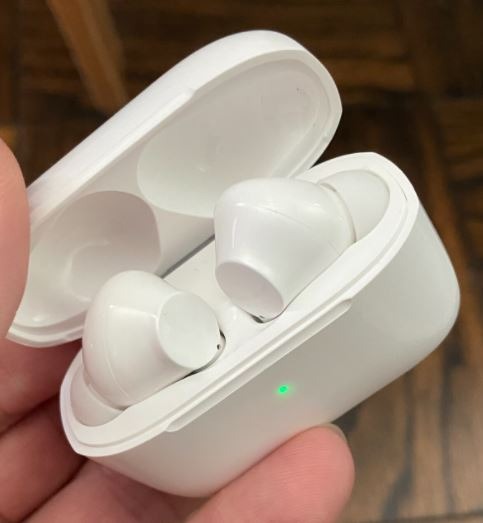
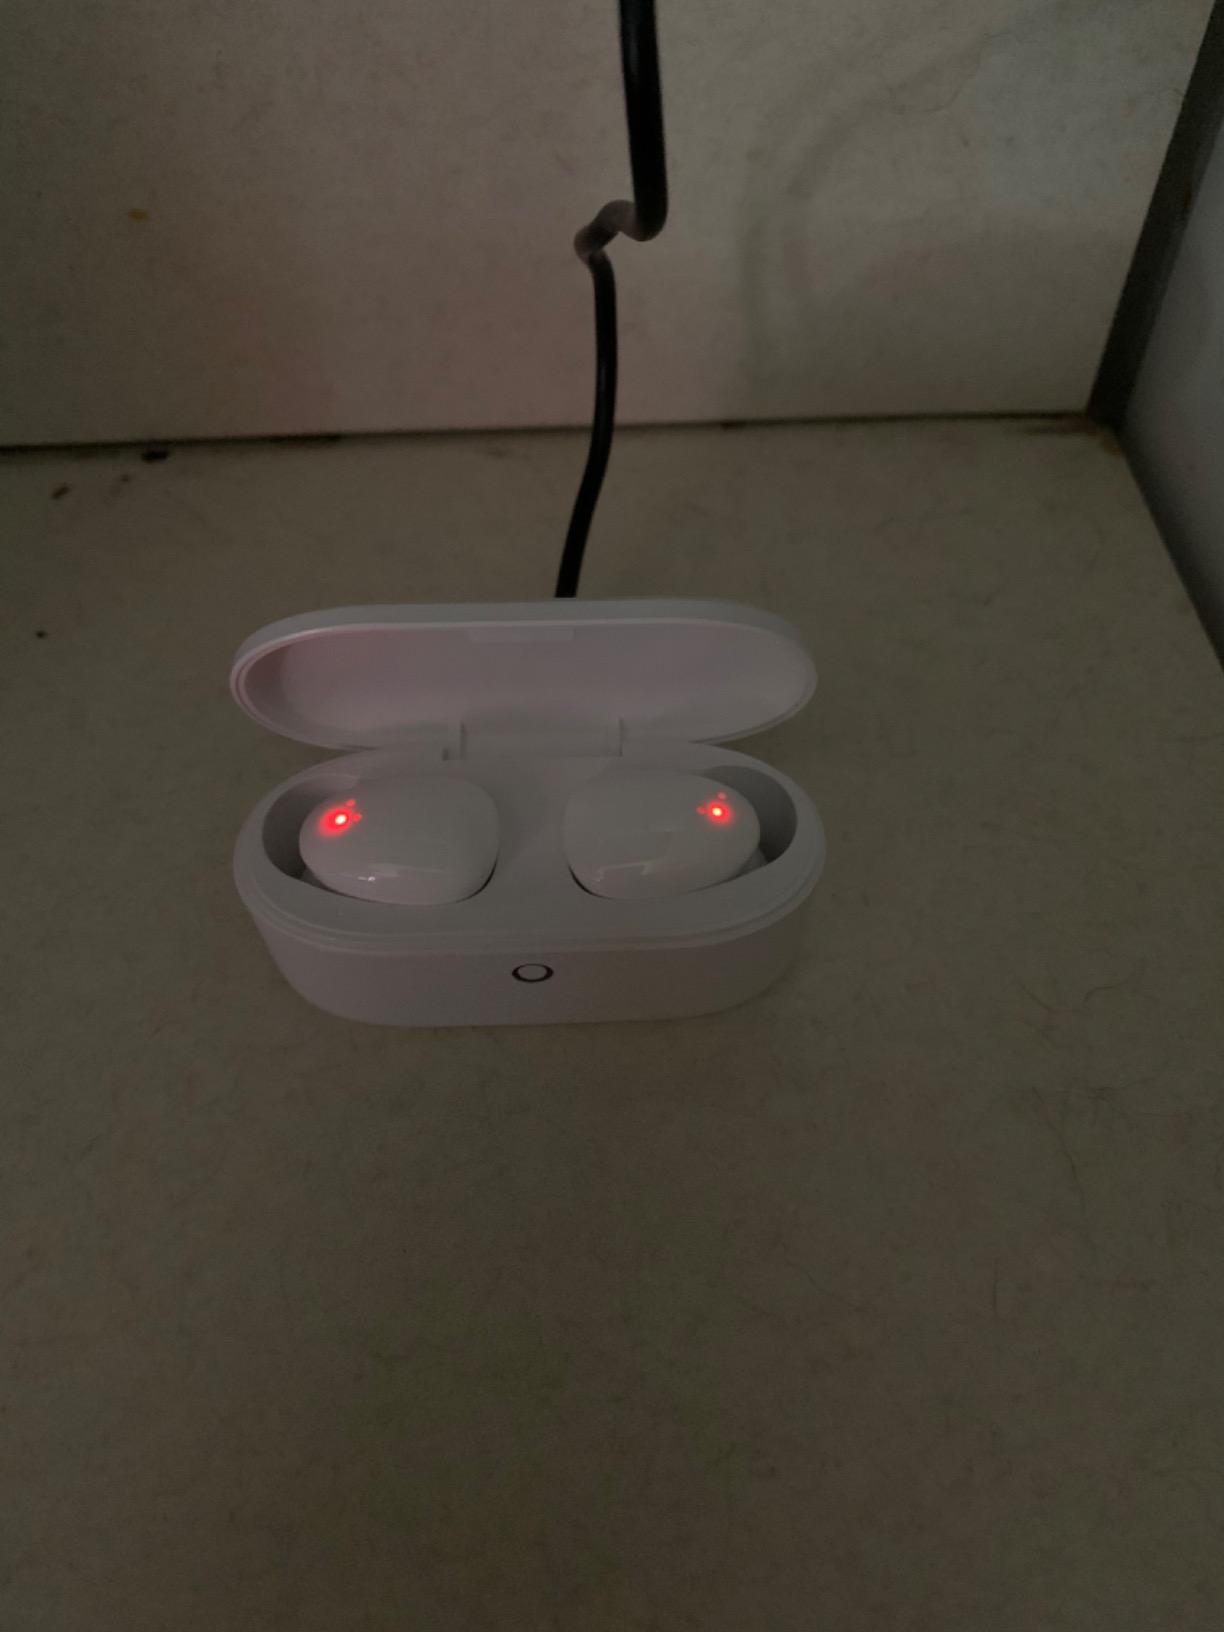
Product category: earbuds
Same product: no